List of The Originals characters

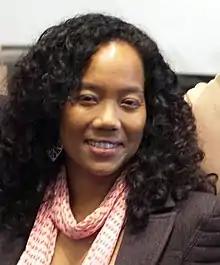
Sonja Sohn

Gia is a beautiful, soulful, edgy, rocker-girl vampire who left home at an early age due to her rocky upbringing and who became involved in New Orleans music scene. And love interest of Elijah.